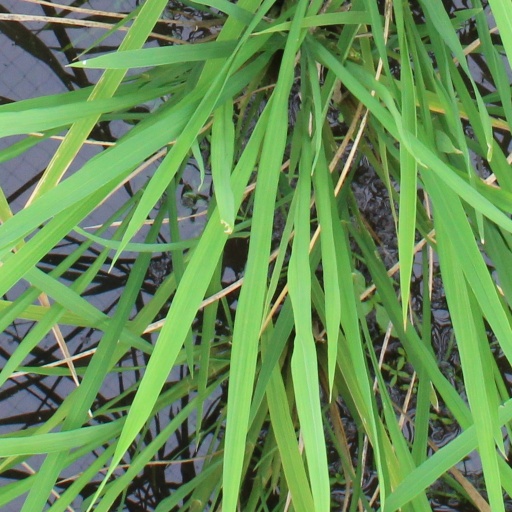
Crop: rice